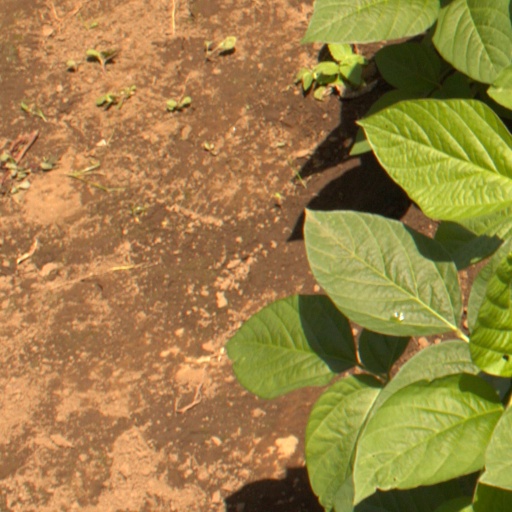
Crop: soybean